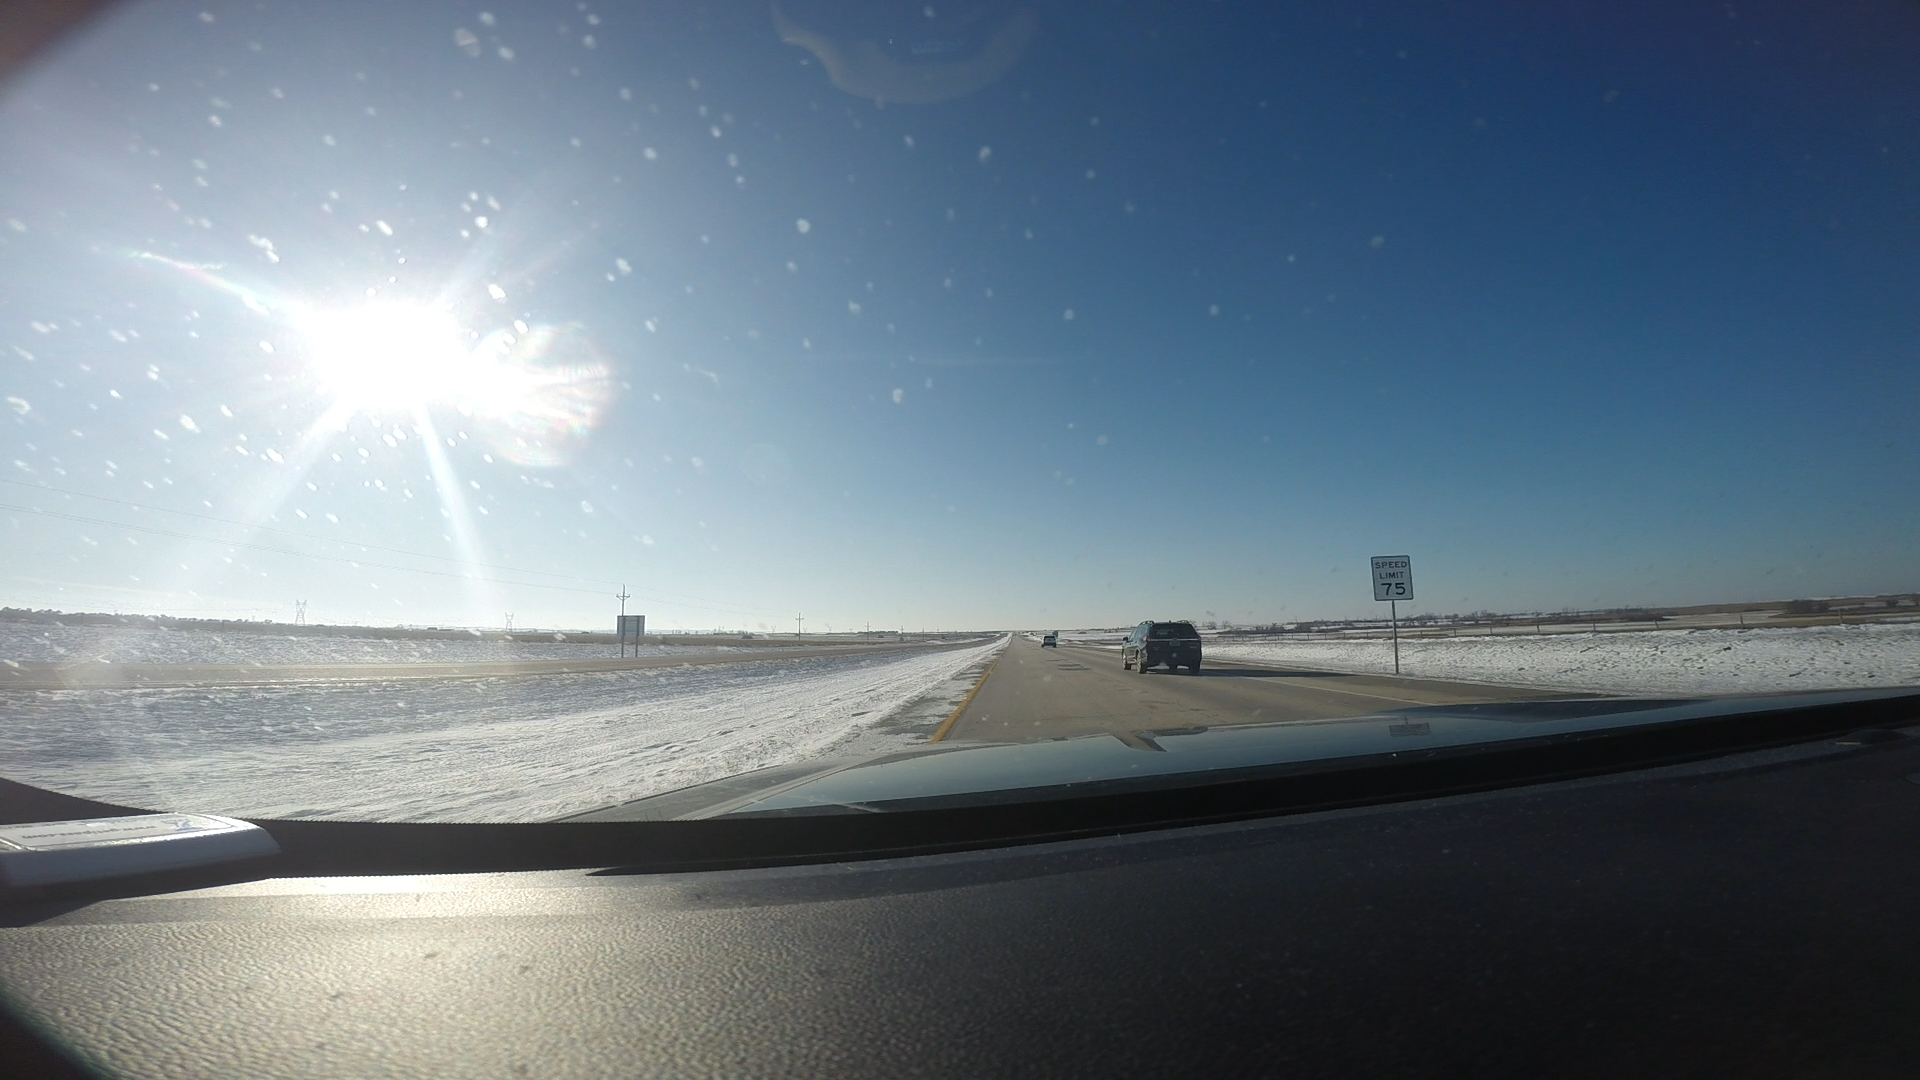
Speed limit sign label: mph75